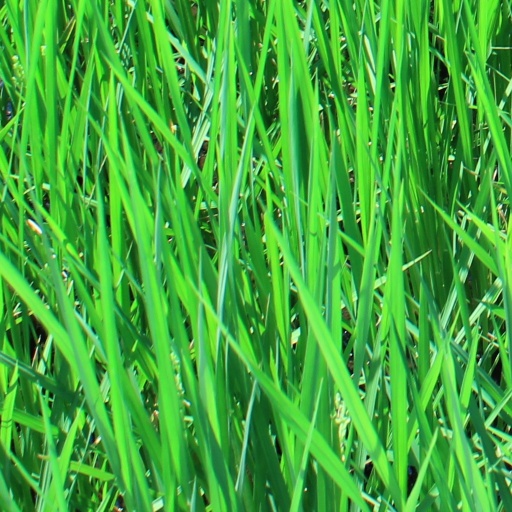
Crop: rice